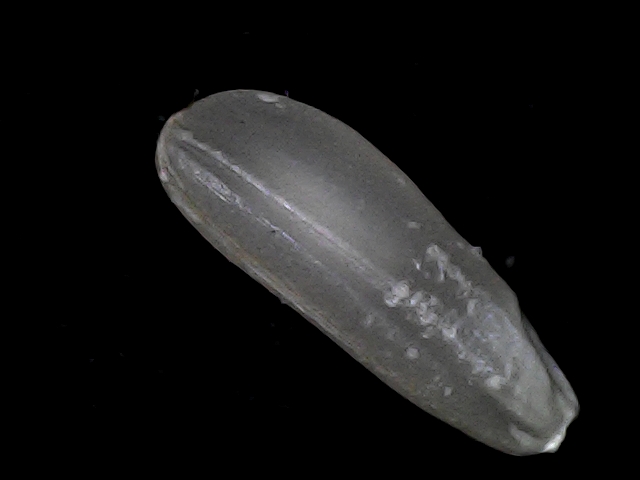
Rice variety: BD93